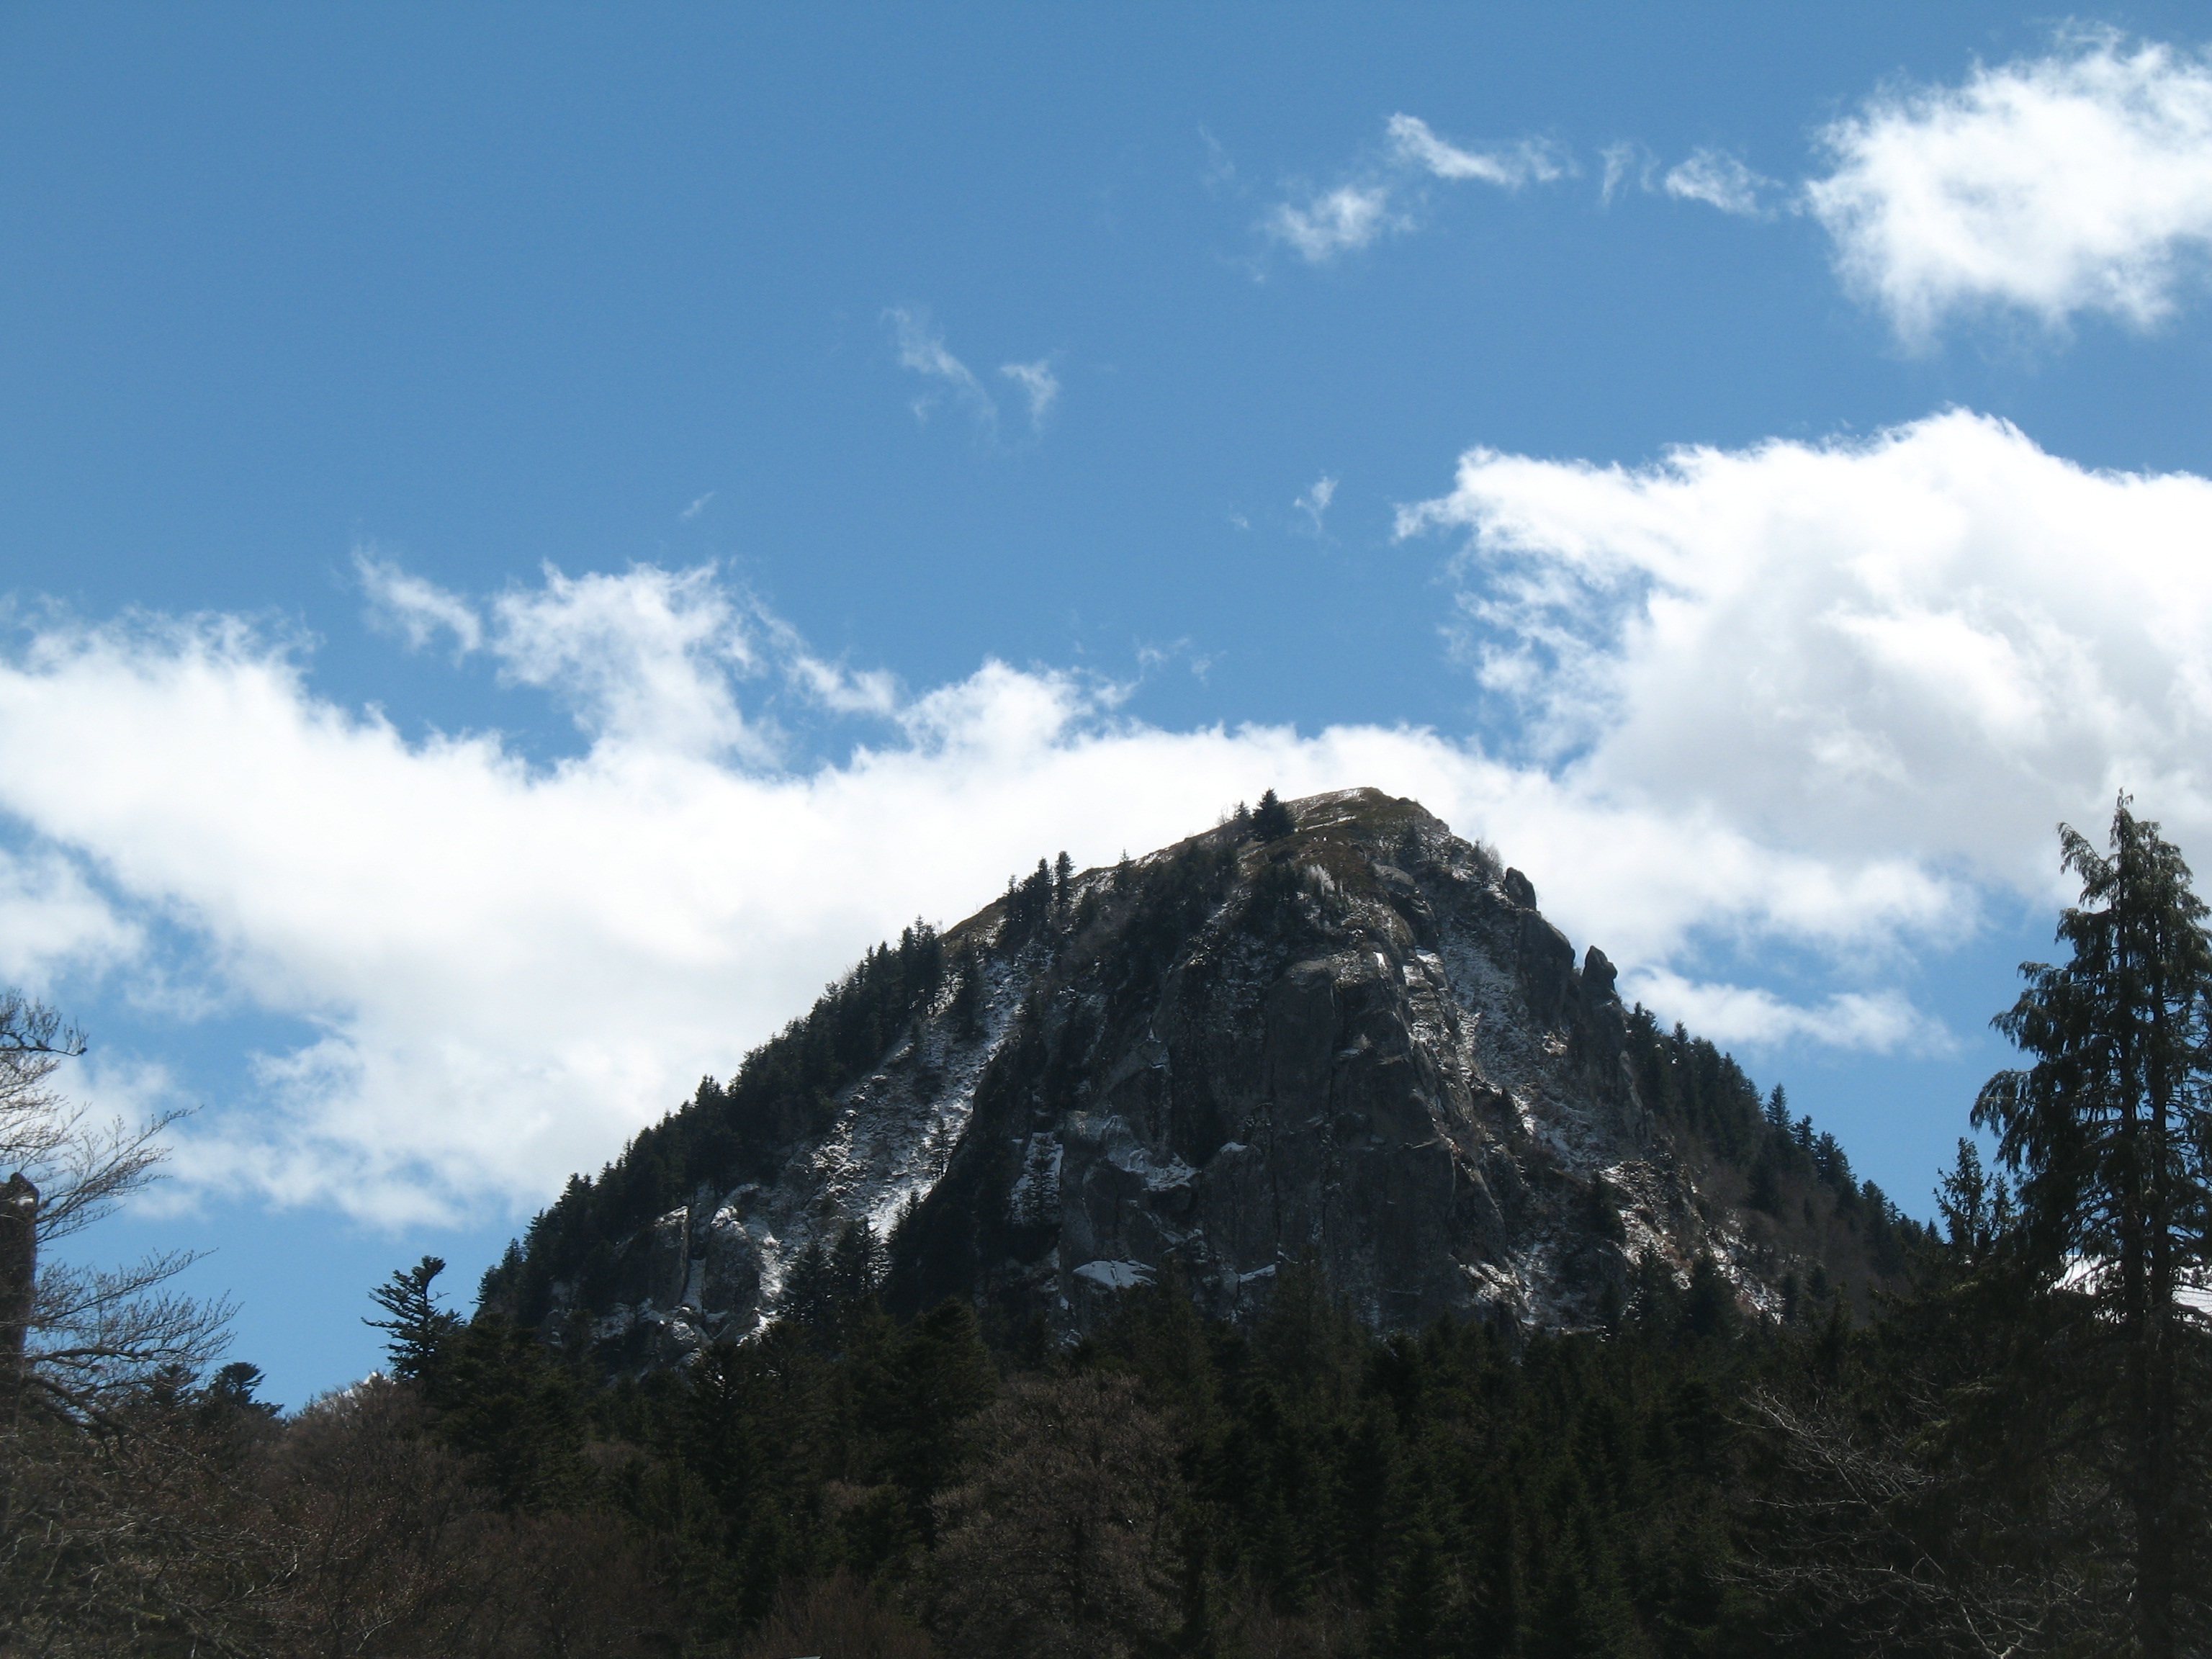
nature, wilderness, mountain, cloud, sky, hill, mountain range, ridge, summit, alps, plateau, fell, ecosystem, landform, mountain pass, geographical feature, mountainous landforms